Tender Is the Night (film)

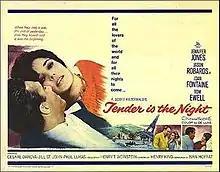
Original lobby card

Tender Is the Night is a 1962 American film directed by Henry King and starring Jennifer Jones and Jason Robards, Jr. King's last film, it is based on the 1934 novel of the same name by F. Scott Fitzgerald.